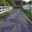
Label: road